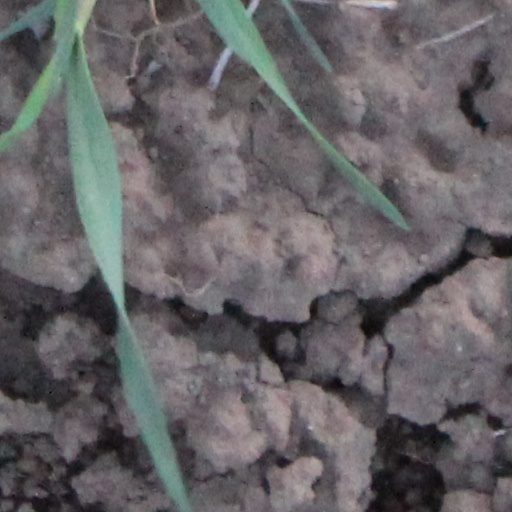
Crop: wheat